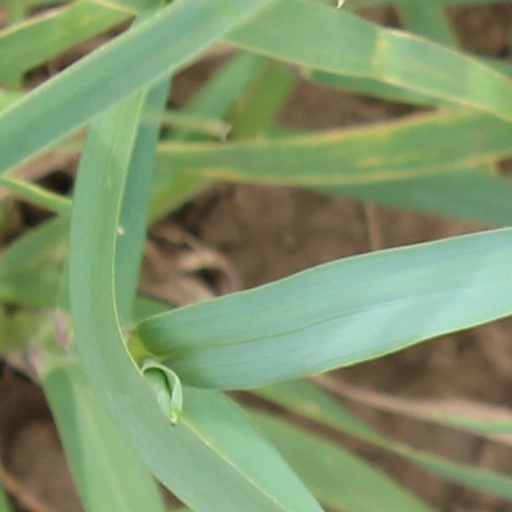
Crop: wheat